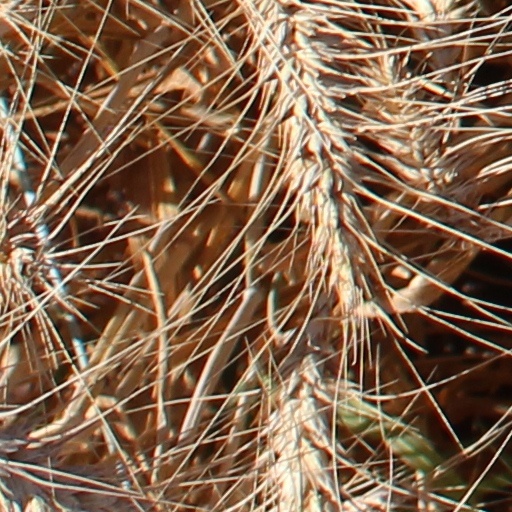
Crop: wheat